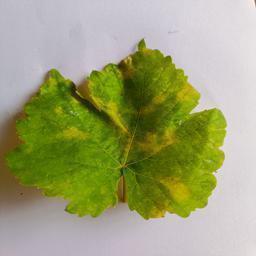
Label: Downy Mildew